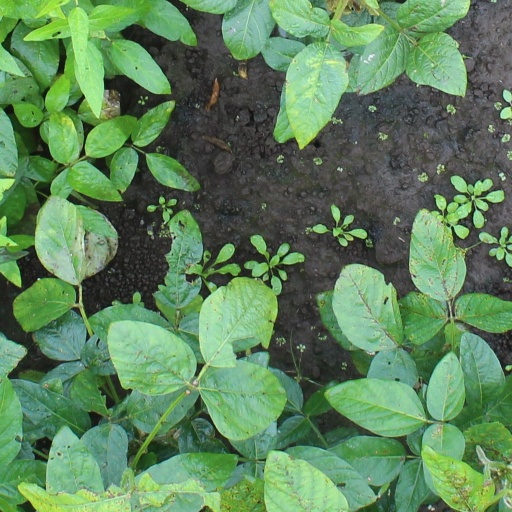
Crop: soybean